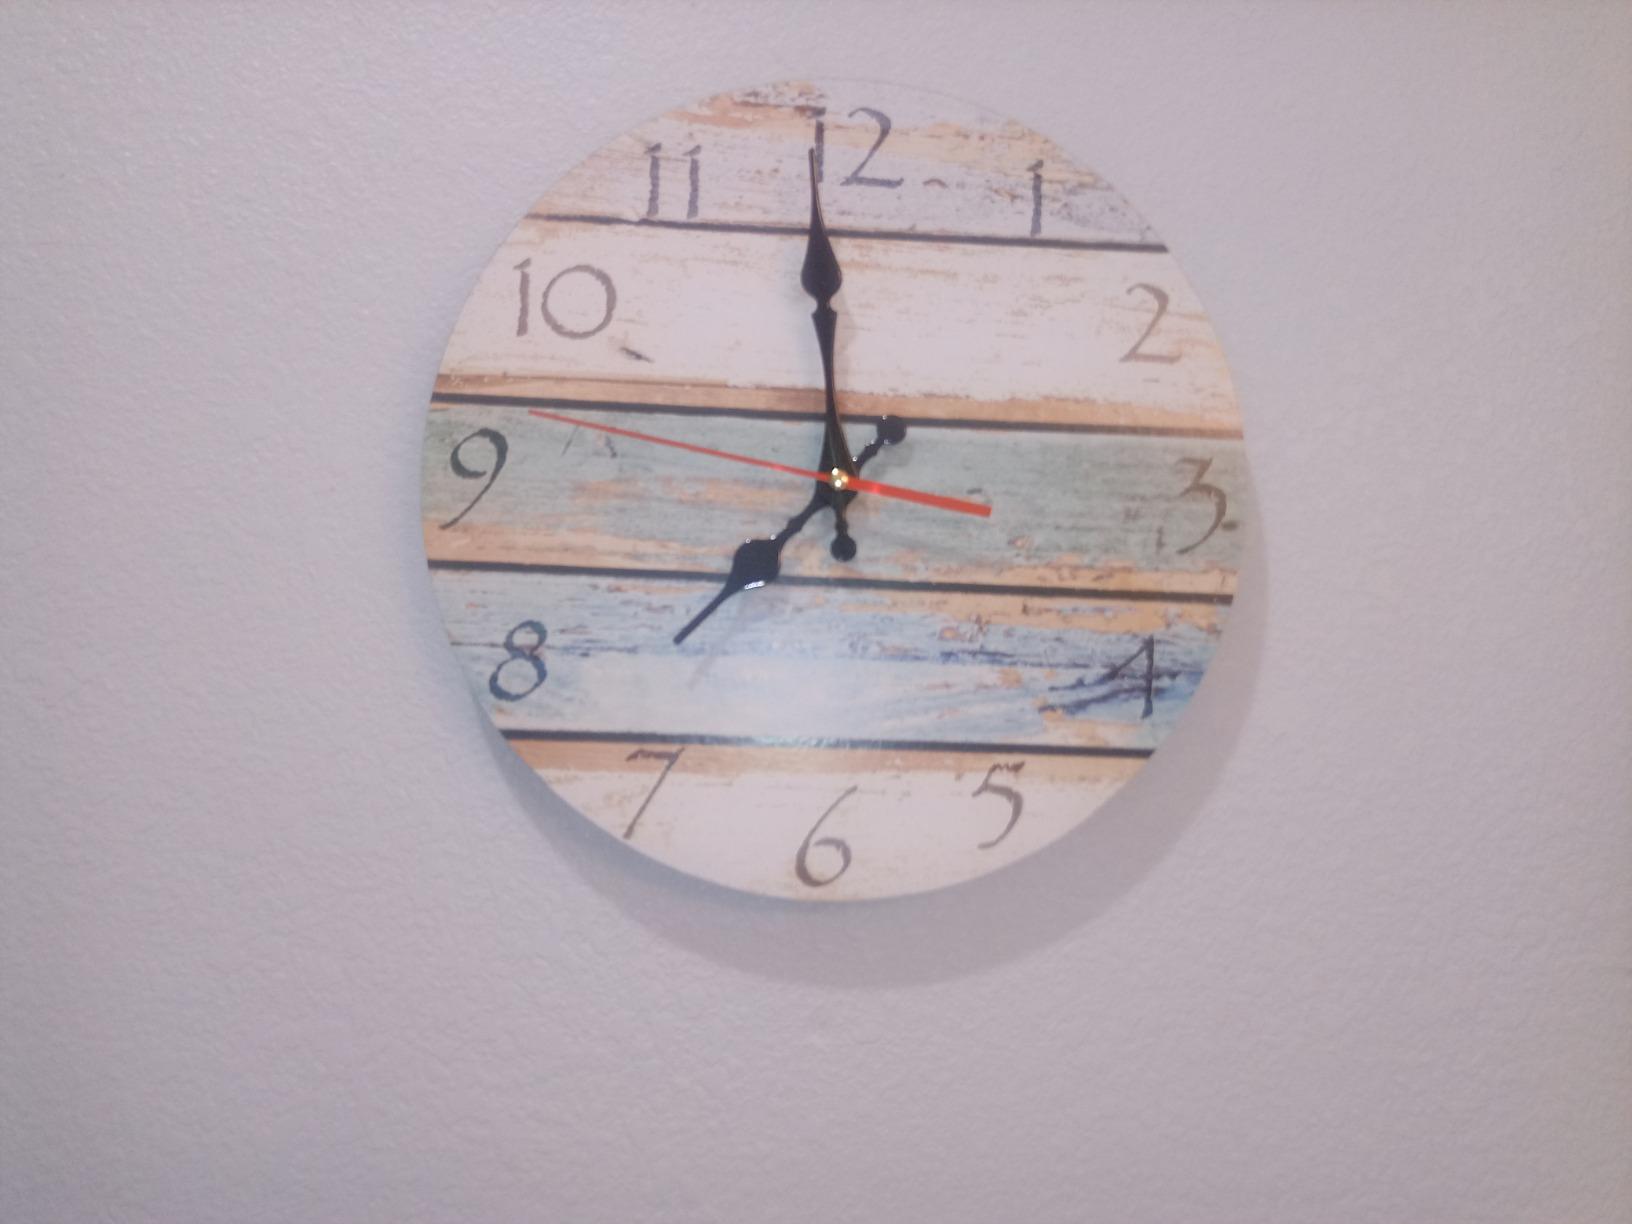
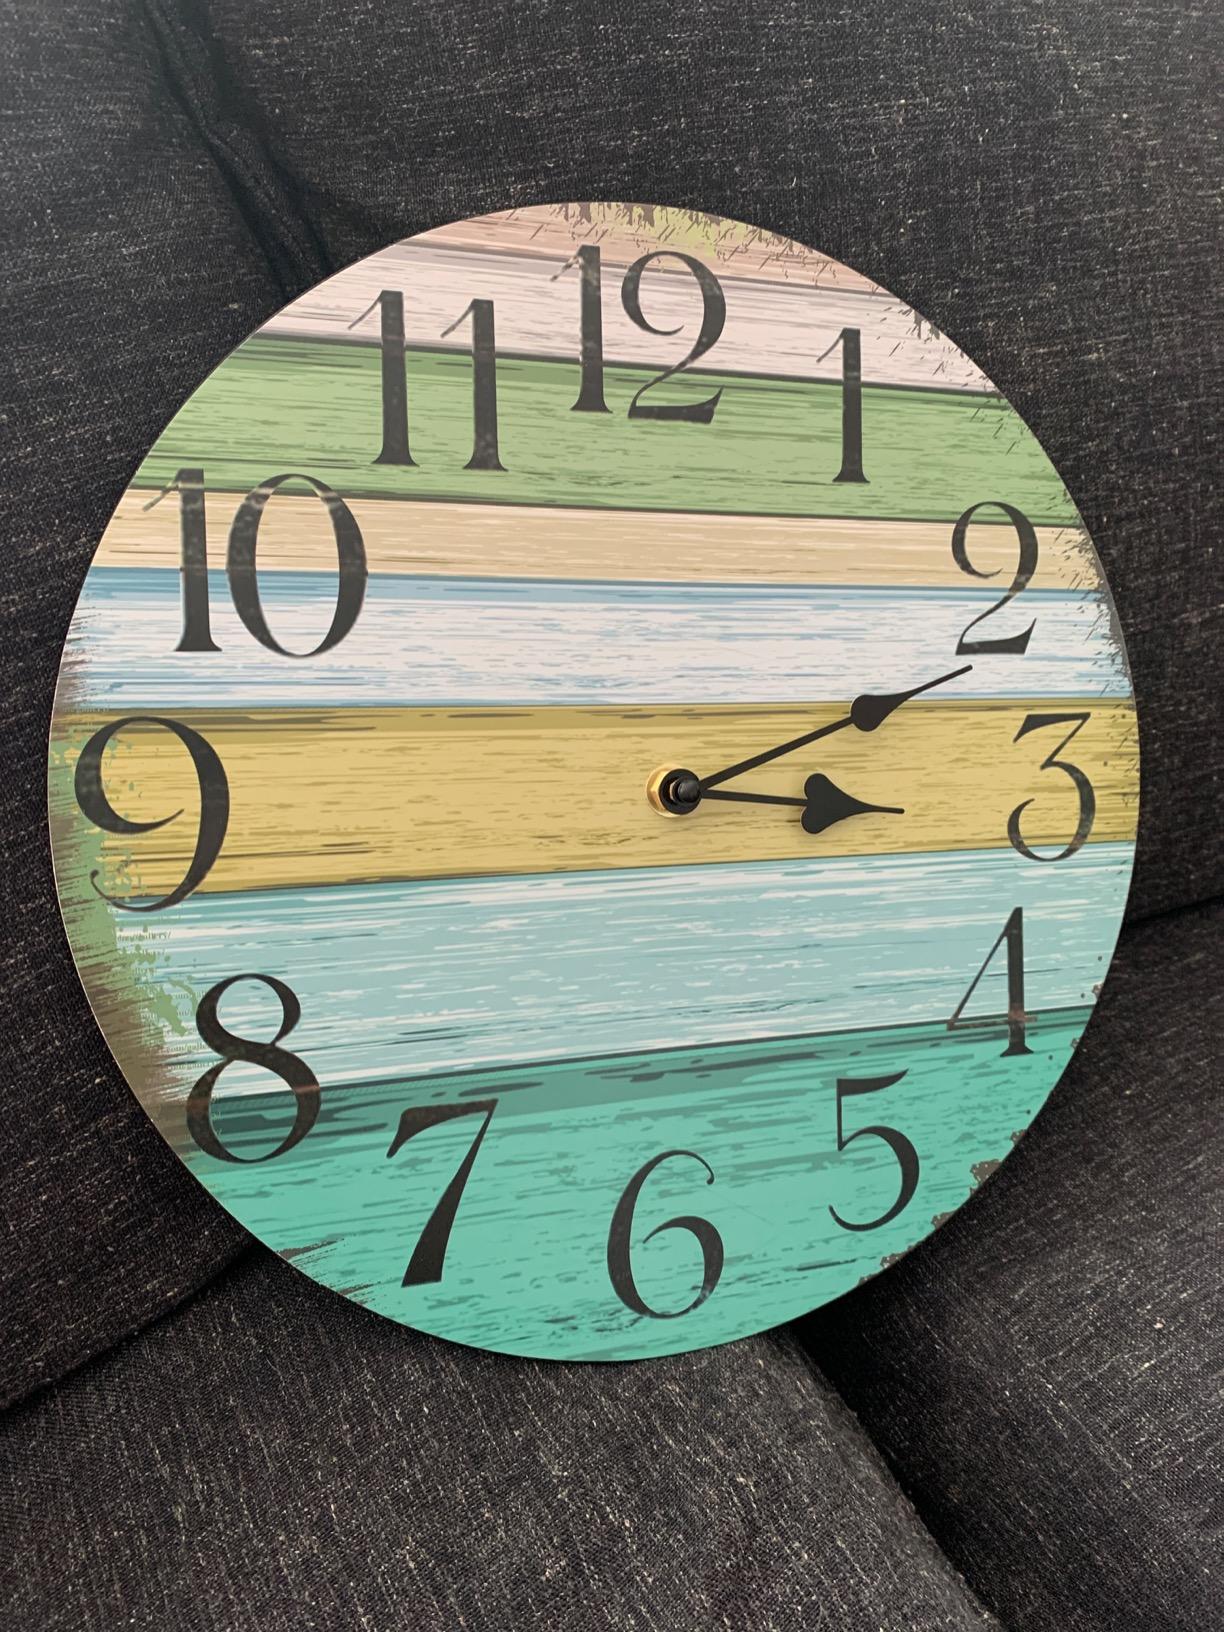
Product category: clock
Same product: no